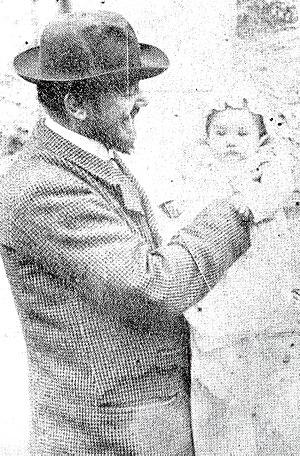
Le peintre luxembourgeois Ferdinand d'Huart (1858-1919)